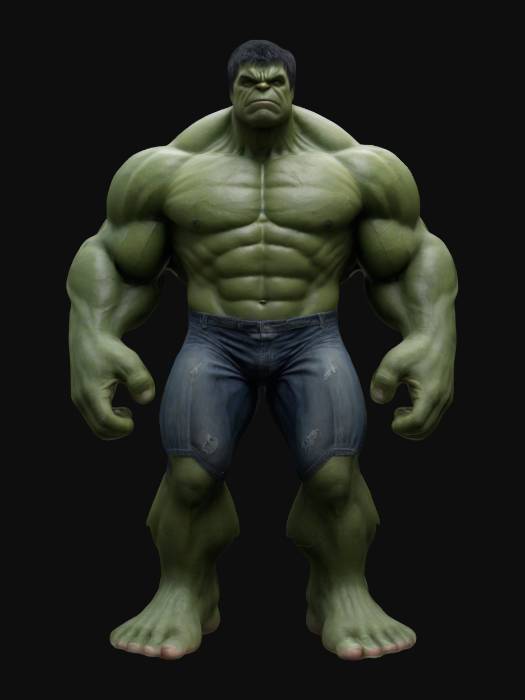
미적 점수 (1~10점): 8